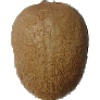
Label: Kiwi 1